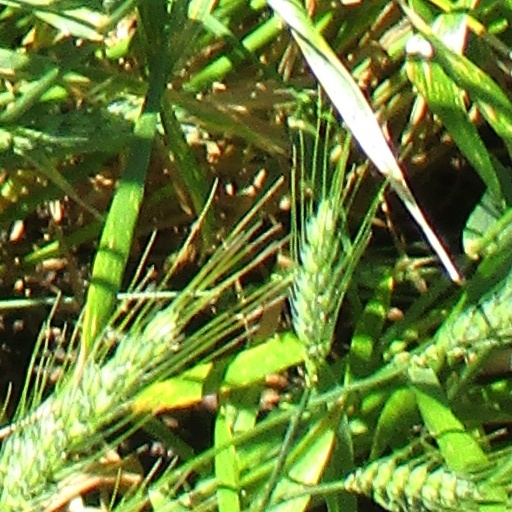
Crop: wheat